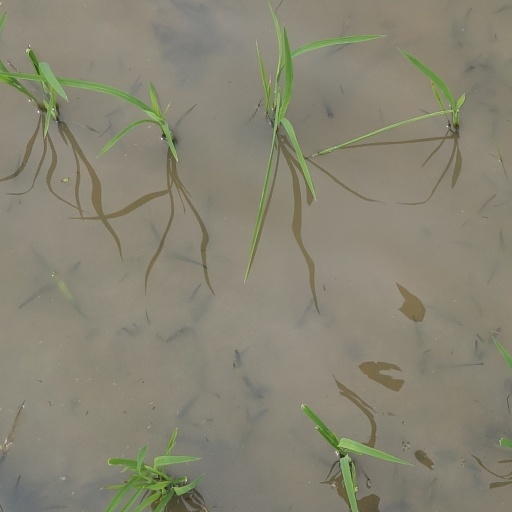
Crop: rice